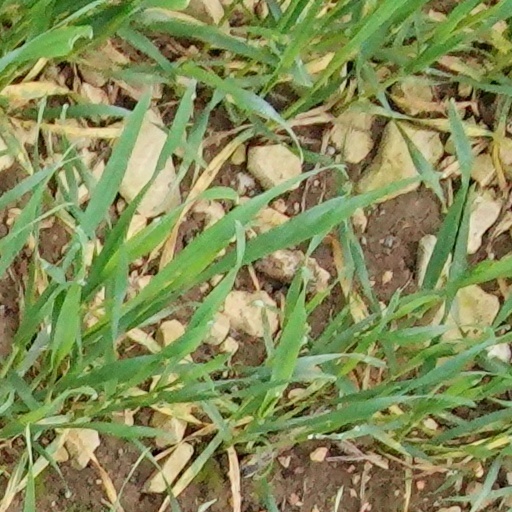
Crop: wheat